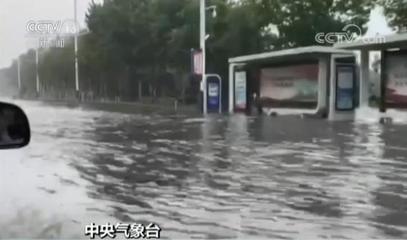
Weather: rain or strom